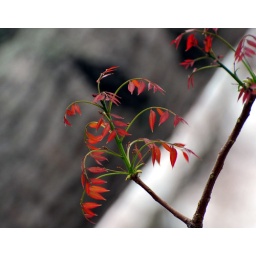
Not sure what kind of tree but I liked the red leaves against the gray of the city.